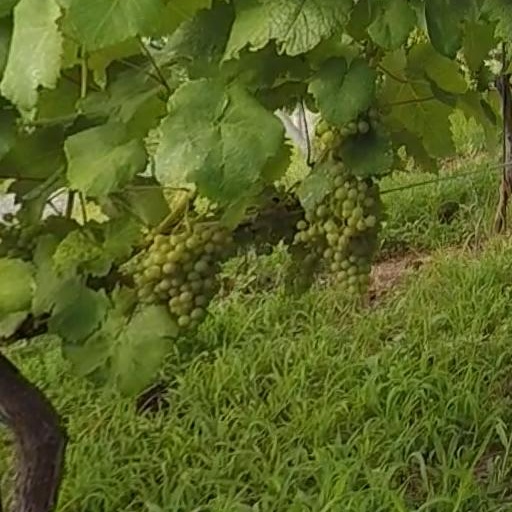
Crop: grape